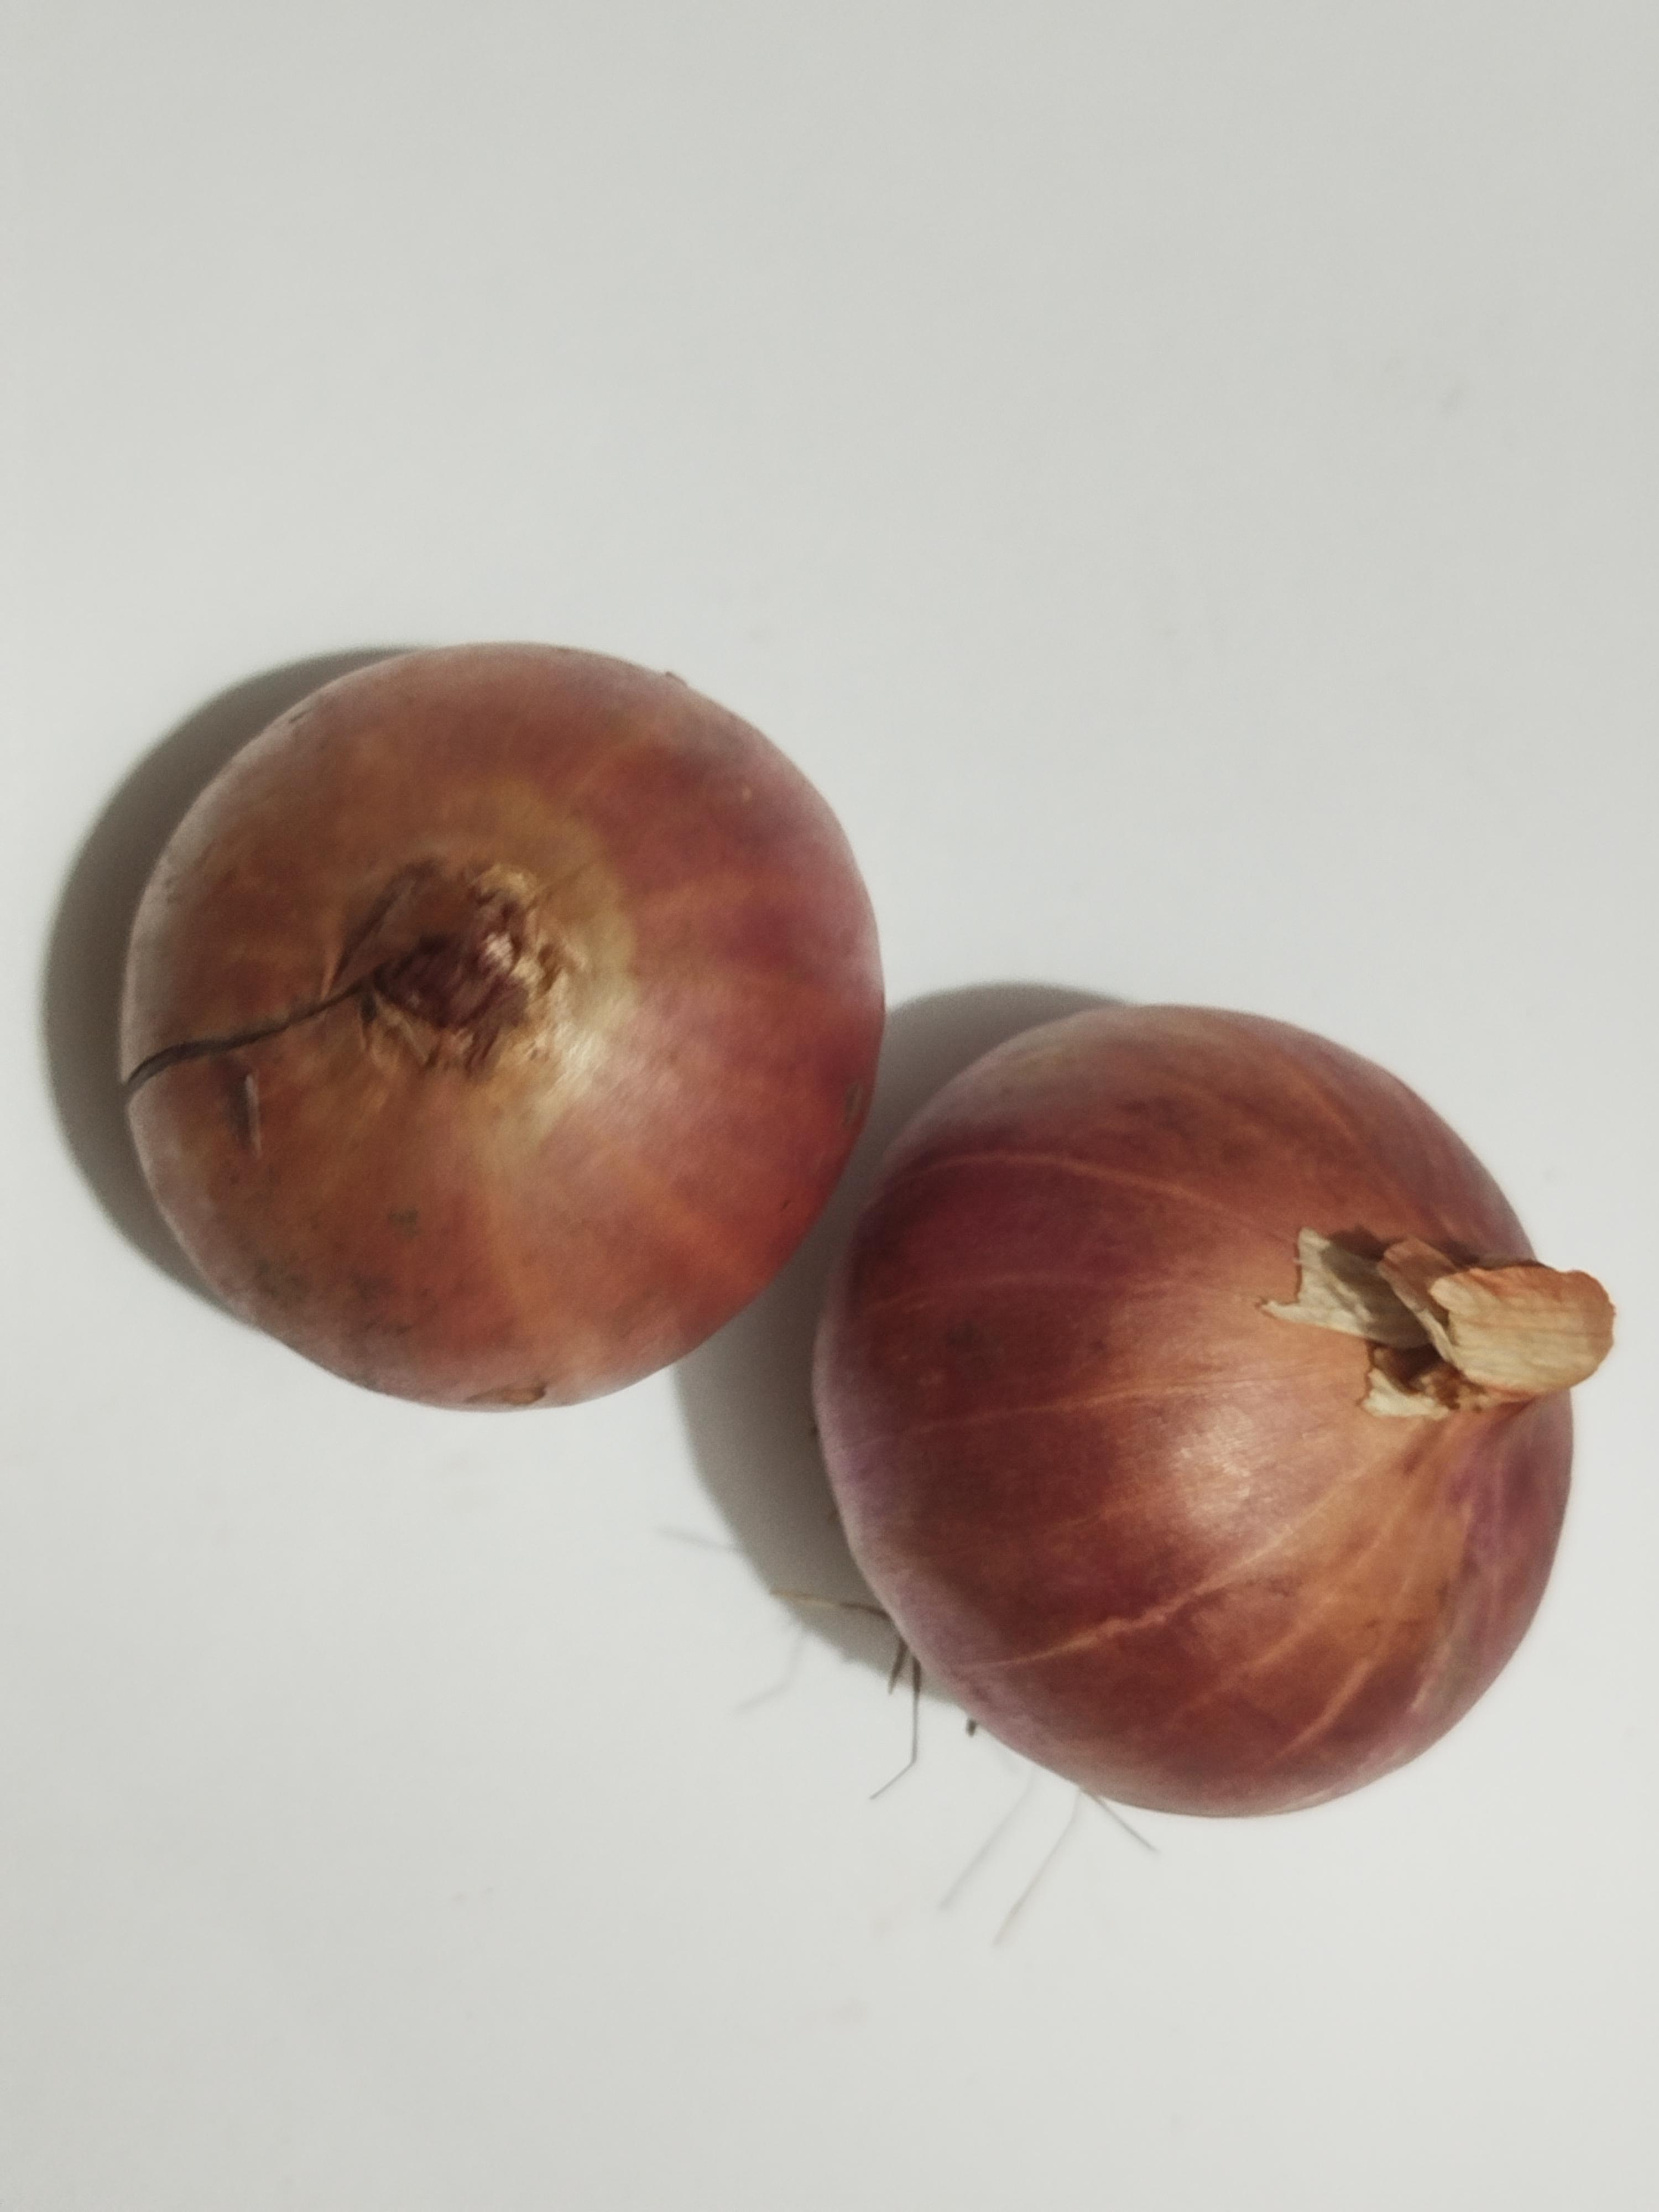
Label: Onion